Academy of Medical Sciences (United Kingdom)

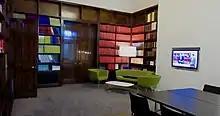
Fellows Common Room, Academy of Medical Sciences

Areas of policy work originate from within the Academy Council and wider Fellowship, and in response to consultations from the government, Parliament and other relevant bodies. work included reports on improving public health by 2040, using animals in research, diabetes and obesity, the use of data in medical research and the use of non-human primates in research.